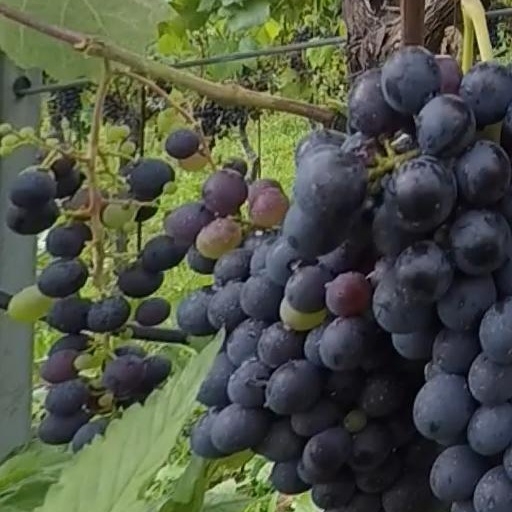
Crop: grape